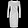
Label: Dress